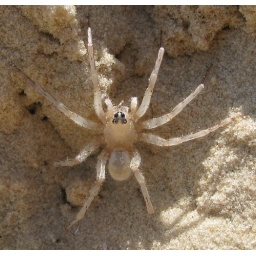
This wolf spider lives under the sand on the beach and comes up to eat things